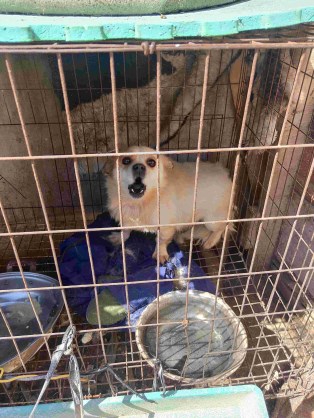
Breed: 3336-n000121-chinese_rural_dog